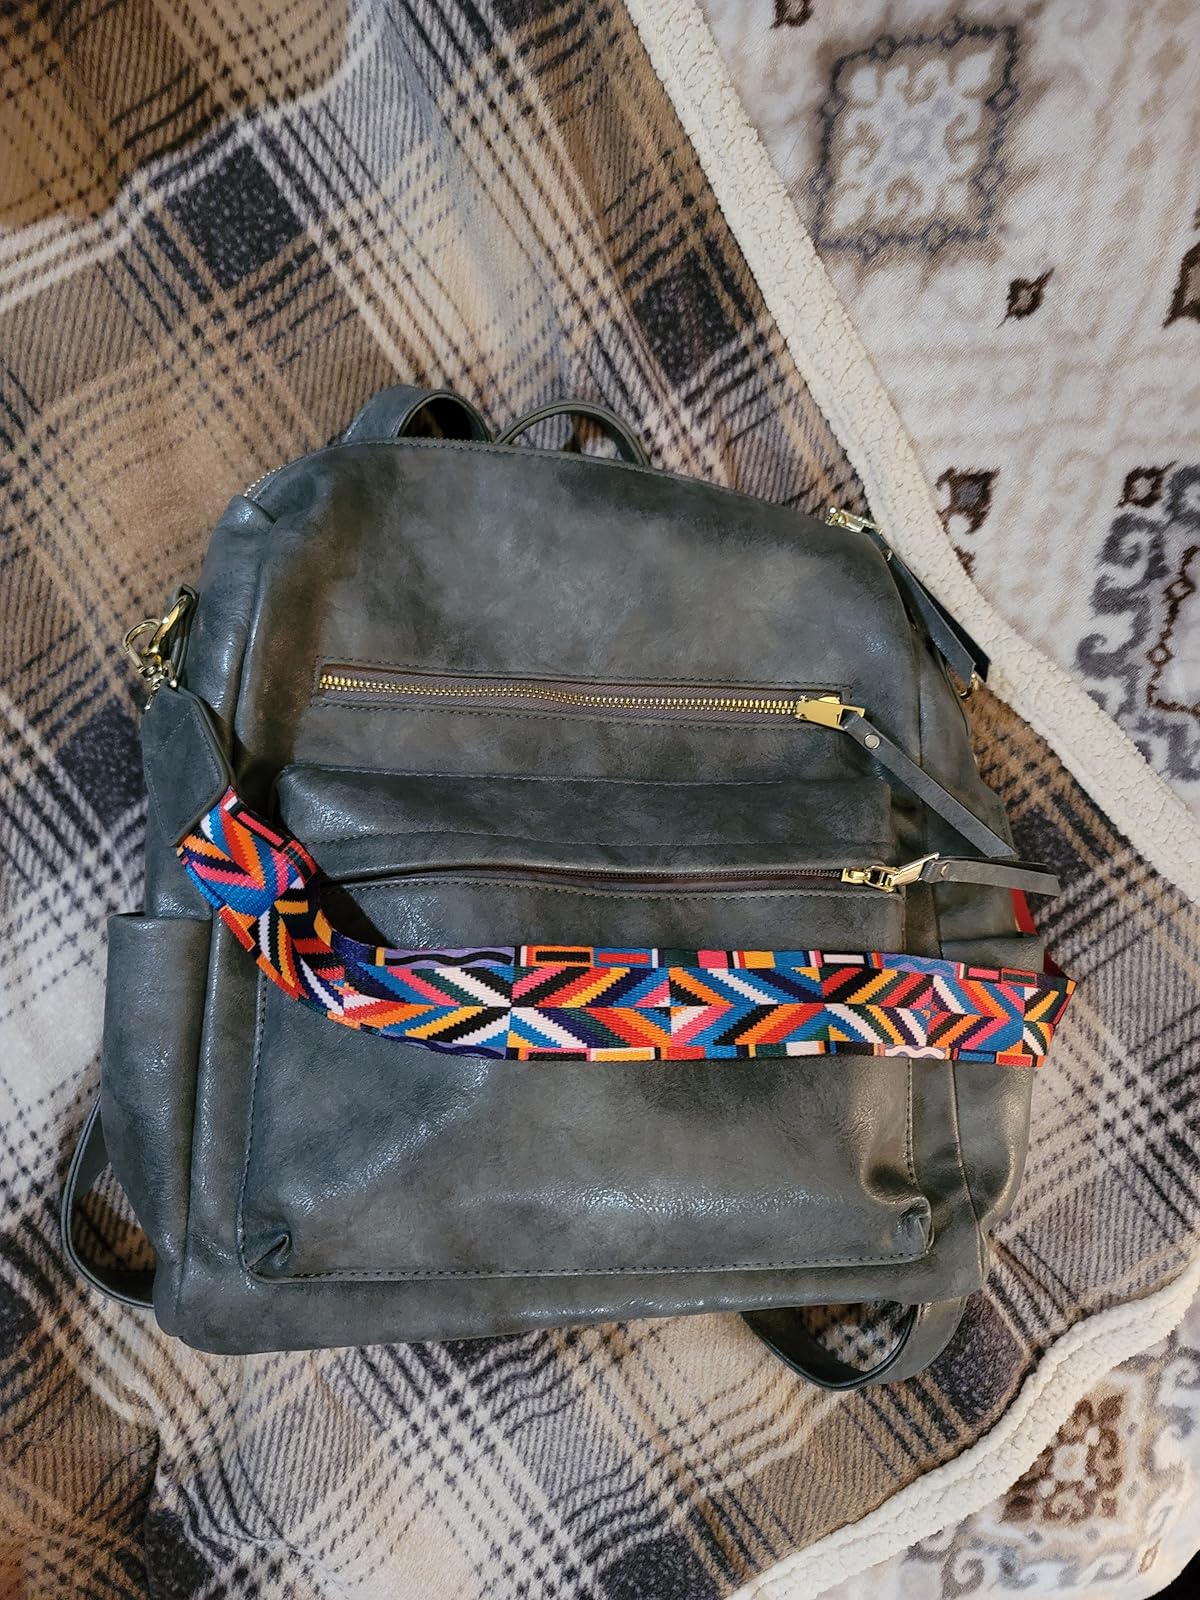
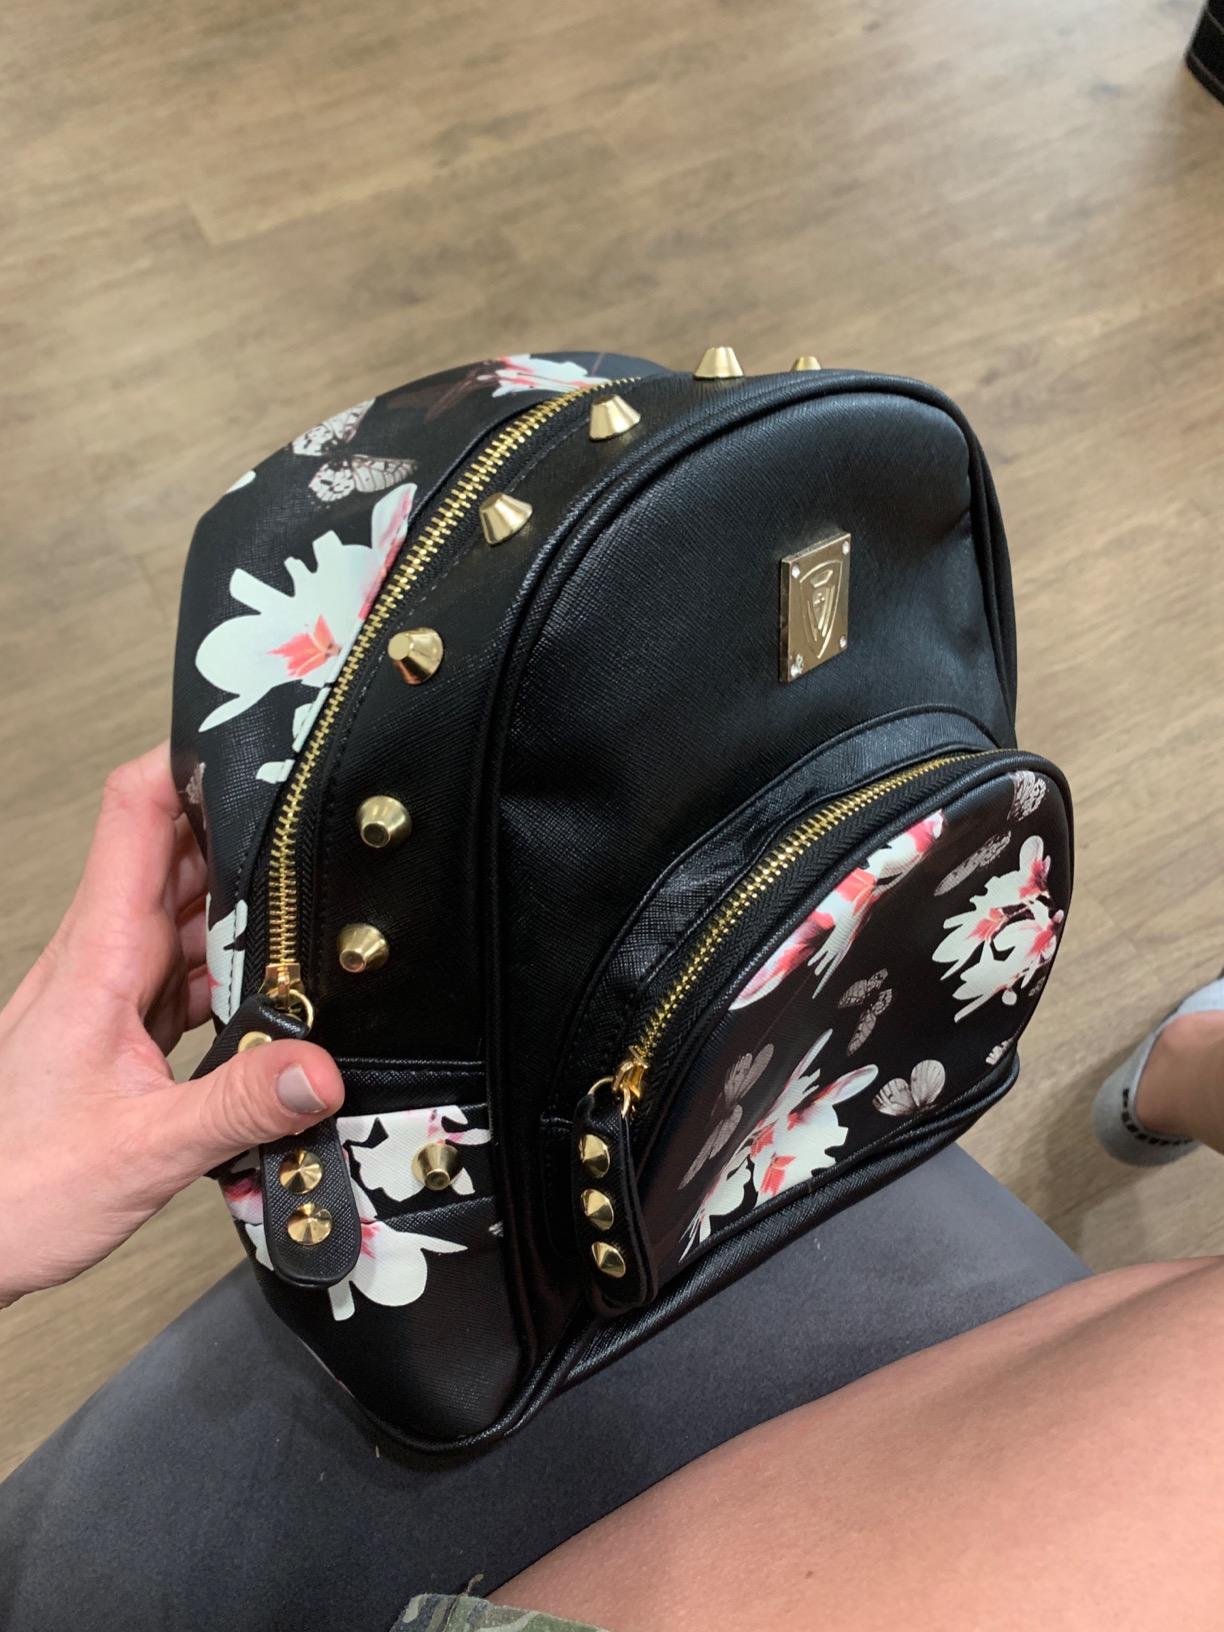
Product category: accessories_handbag
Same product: no